Richland County, South Carolina

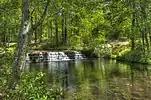
Sesquicentennial State Park

Richland County is a county located in the U.S. state of South Carolina. As of the 2020 census, its population was 416,147, making it the second-most populous county in South Carolina, behind only Greenville County. The county seat and largest community is Columbia, the state capital. The county was established on March 12, 1785. Richland County is part of the Columbia, SC Metropolitan Statistical Area. In 2020, the center of population of South Carolina was located in Richland County, in the city of Columbia. The county is also the location of the geographic center of South Carolina, southeast of Columbia.